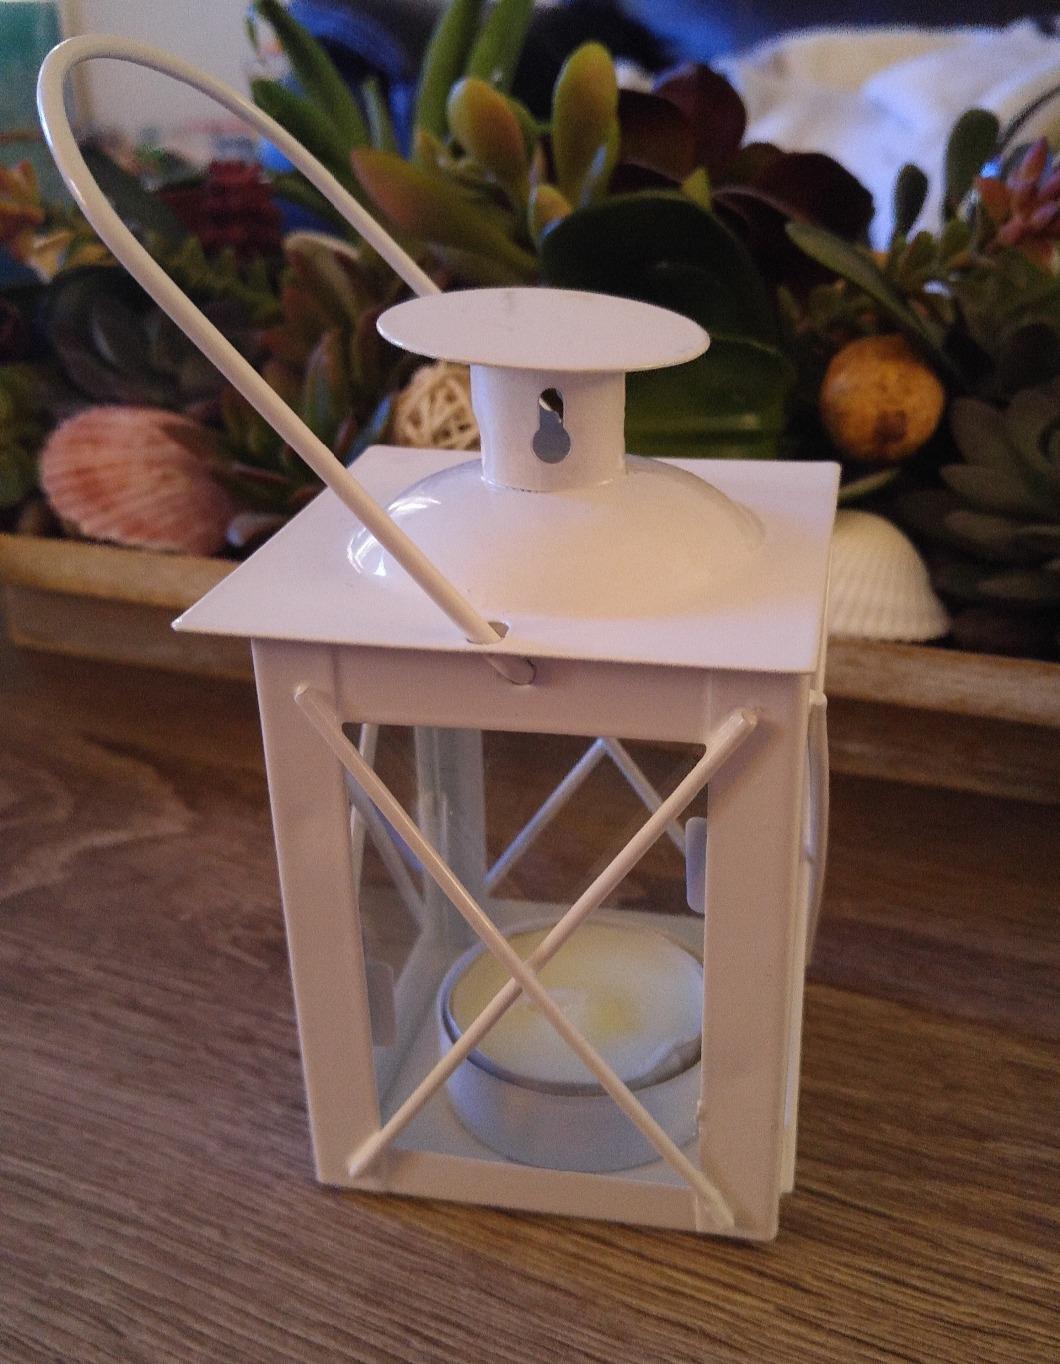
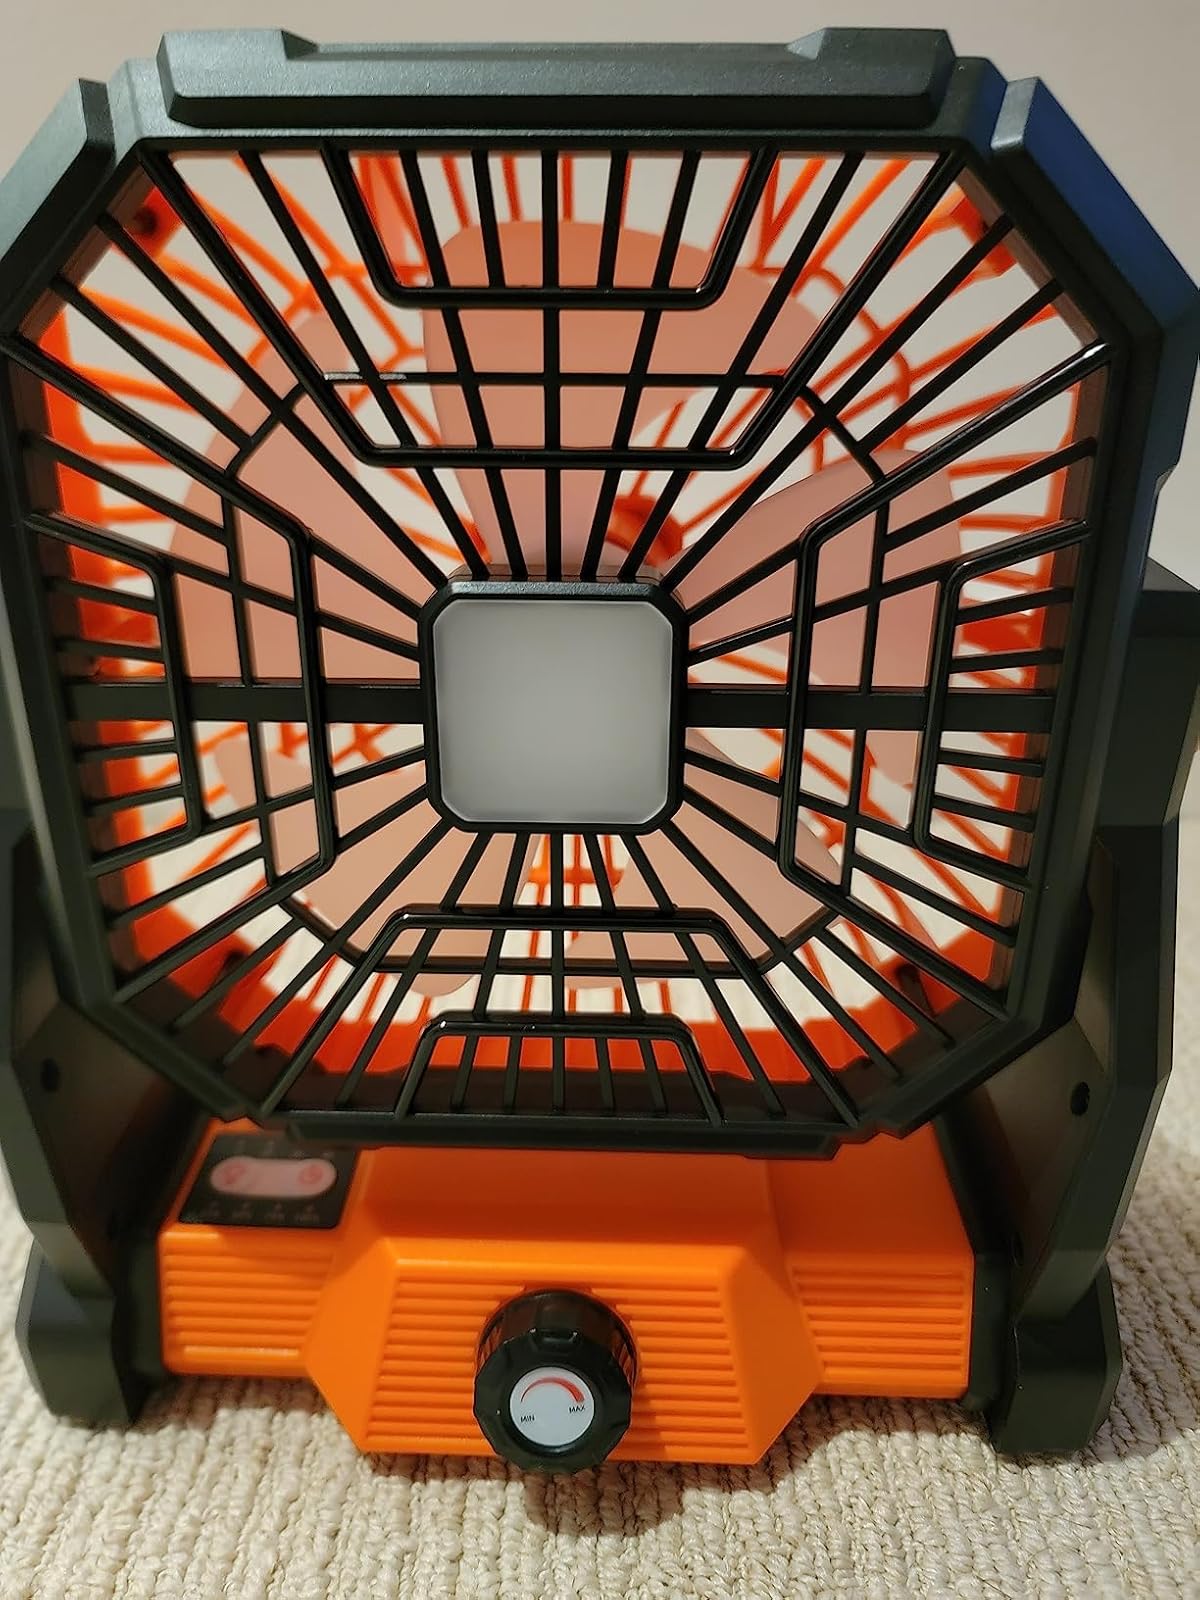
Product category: lantern
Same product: no